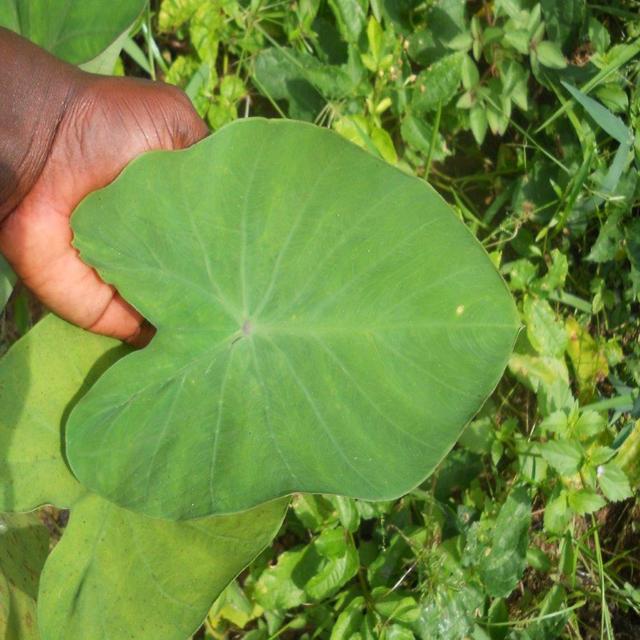
Label: Healthy